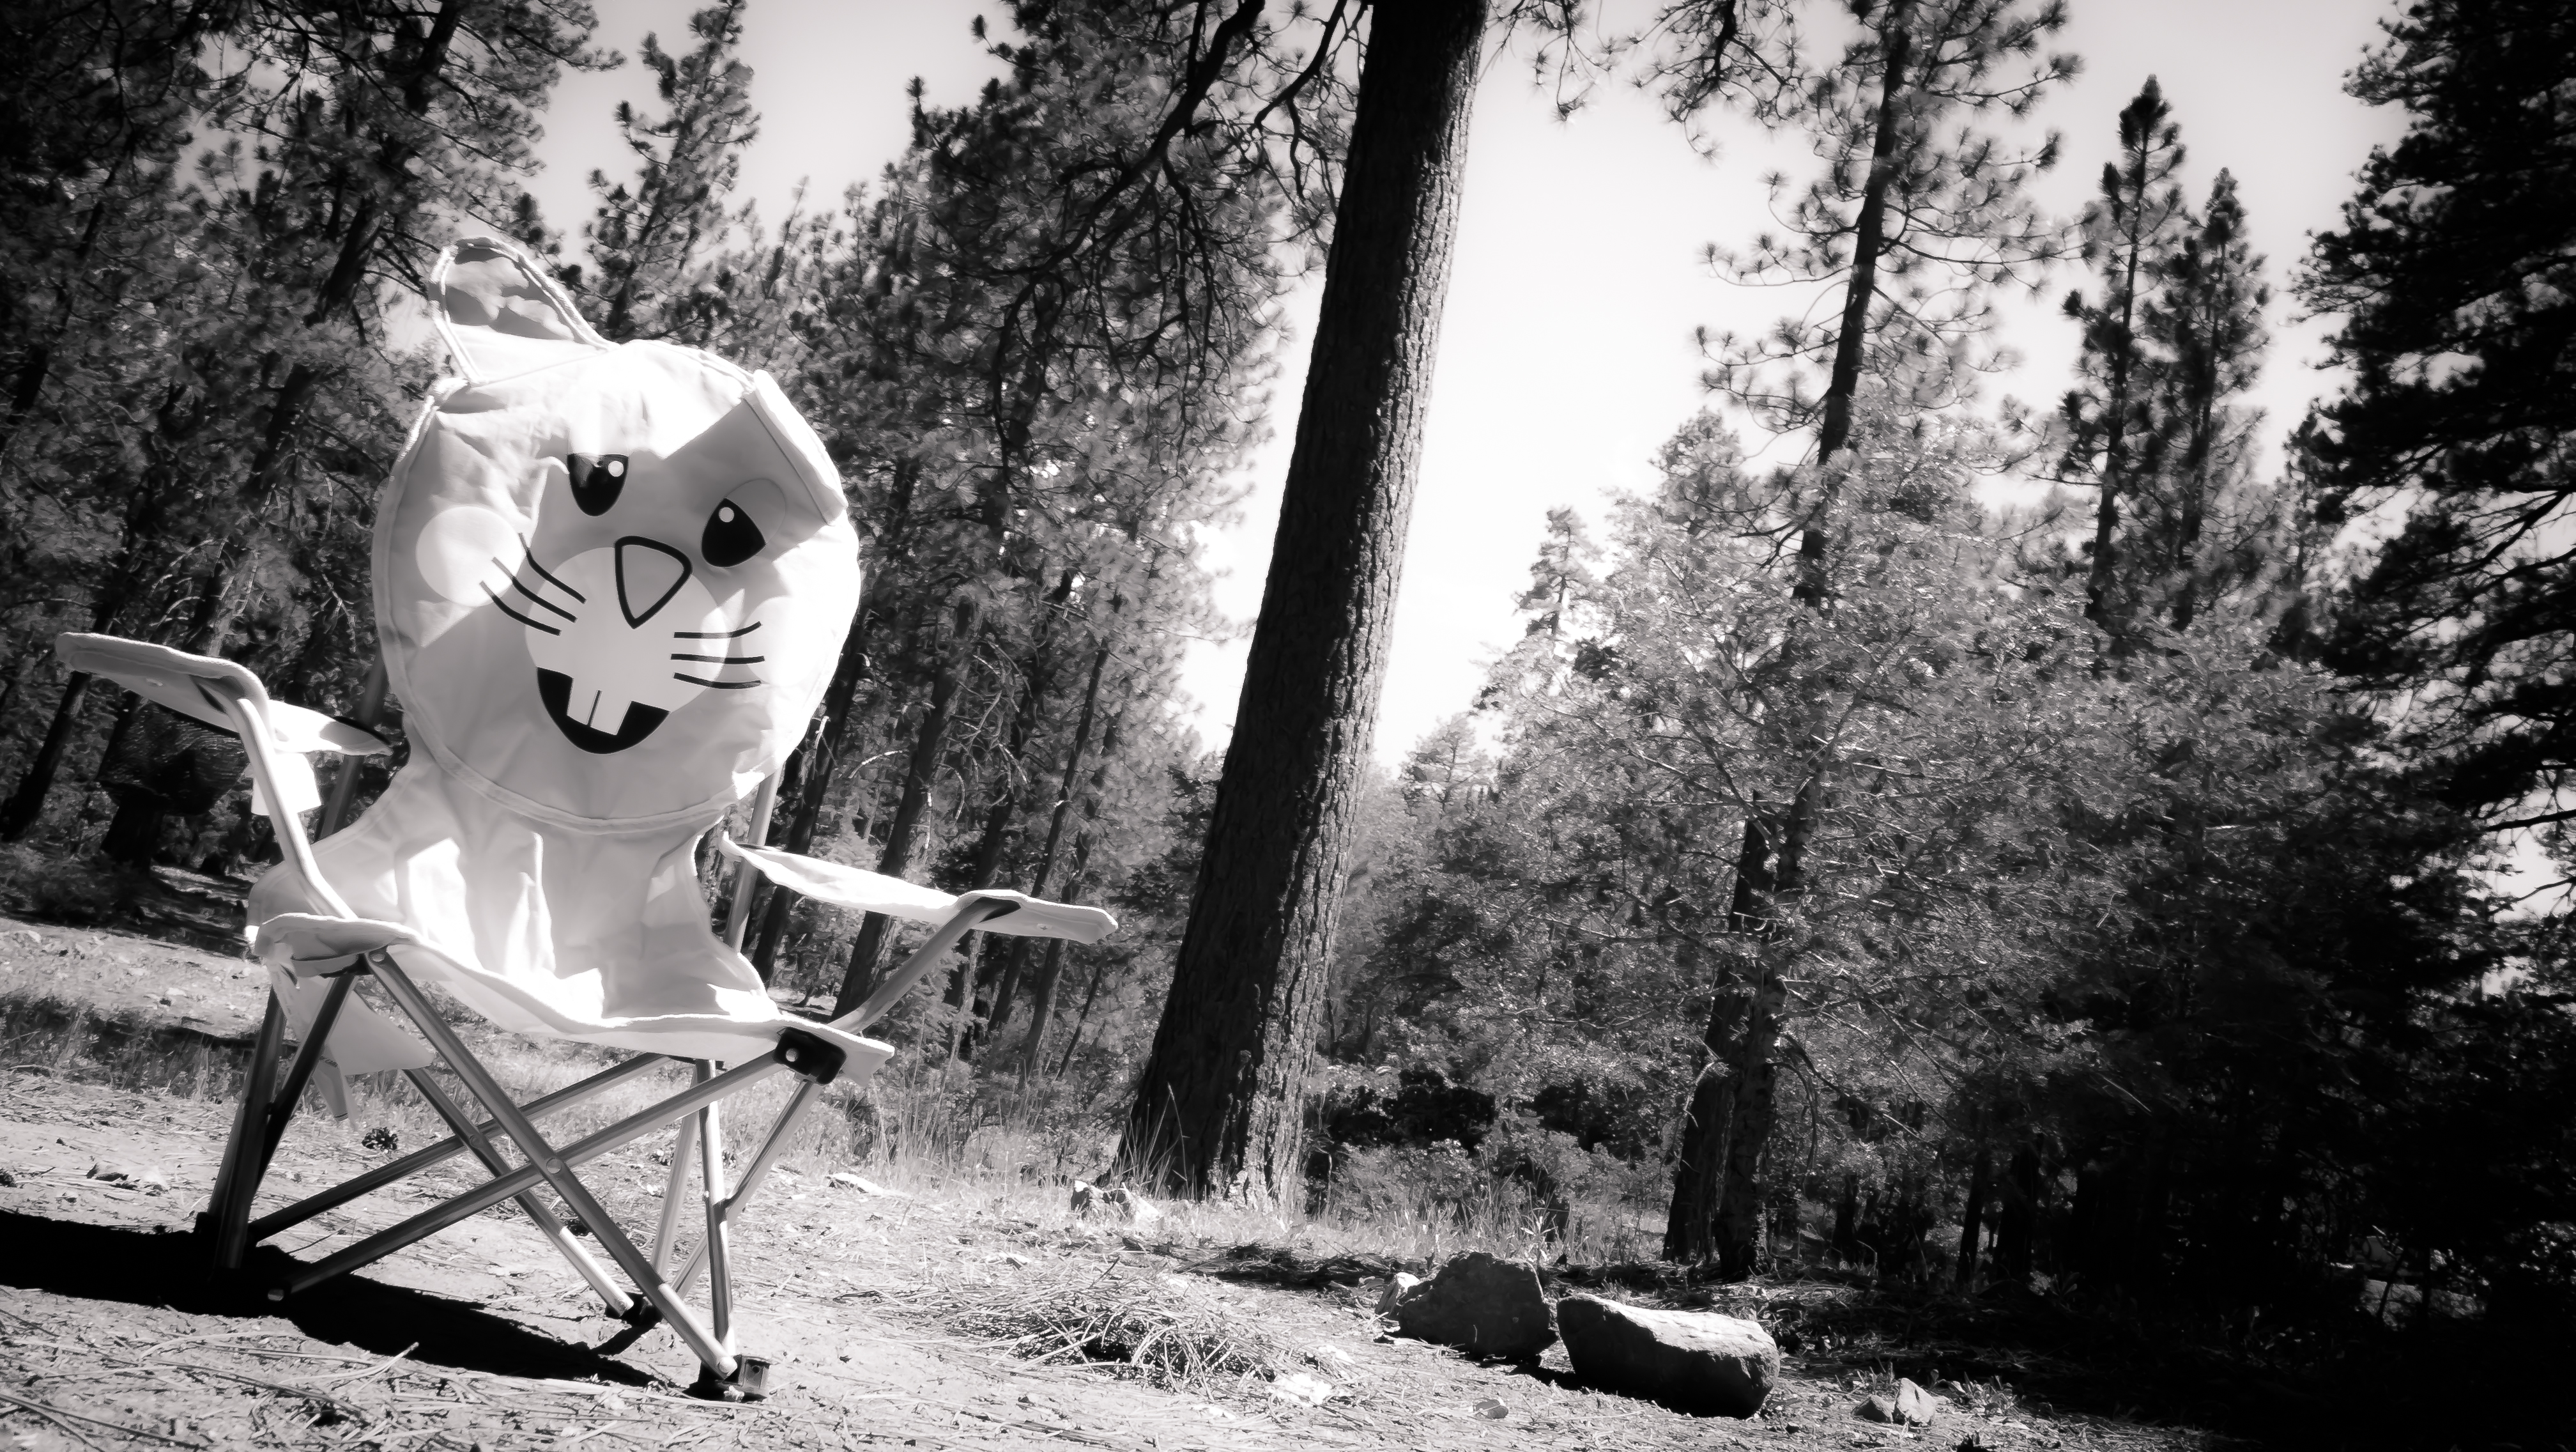
tree, nature, forest, snow, winter, black and white, sky, white, sunlight, chair, view, alone, spring, dirt, weather, child, darkness, black, monochrome, camping, california, season, rabbit, sit, trees, outside, national, family, creativecommons, san, ears, photograph, funny, angle, surreal, teeth, middle, bunny, interesting, trap, slanted, bernardino, monochrome photography